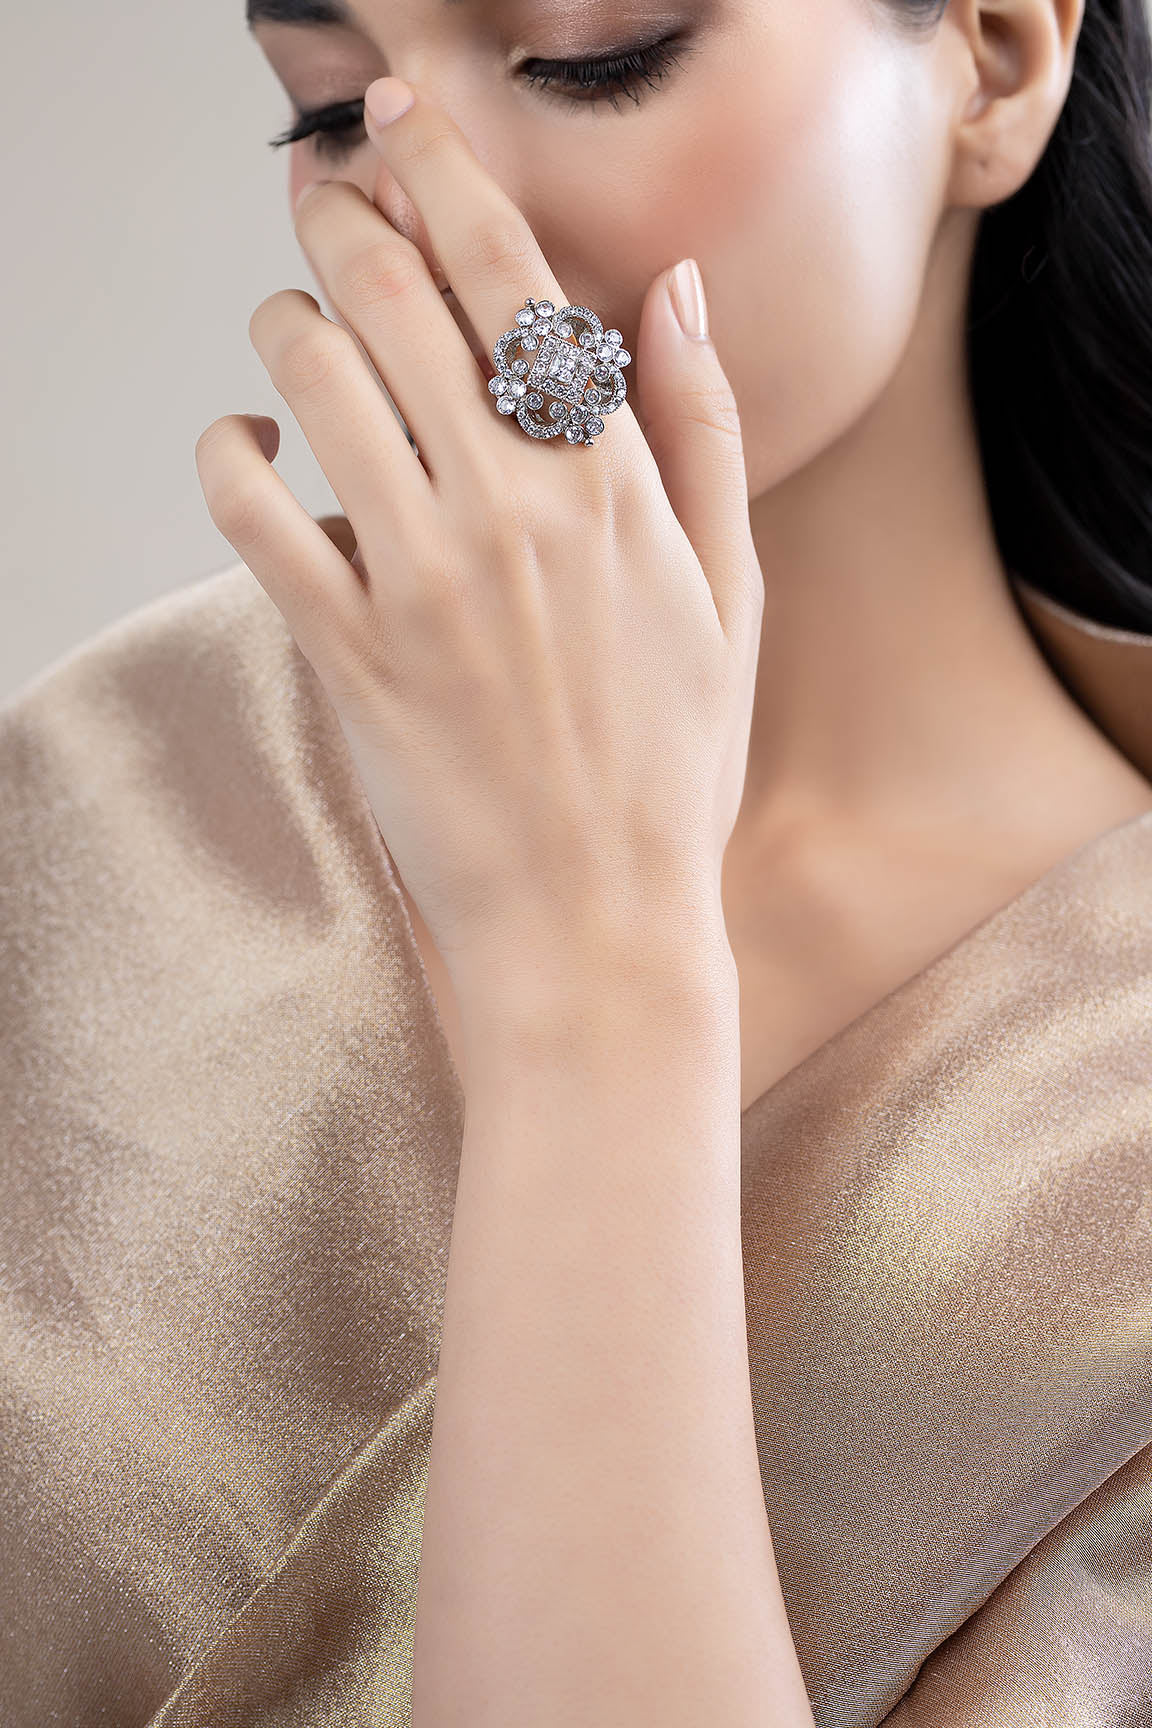
silver diamond cluster ring